J. Donald Monan

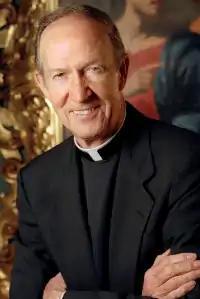

J. Donald Monan, SJ (December 31, 1924 – March 18, 2017) was the chancellor of Boston College from 1996 to 2017 and its 24th president from 1972 to 1996—the longest such tenure in the university's history until it was surpassed by his successor. A native of Blasdell, New York, he joined the Society of Jesus in 1942. Monan earned a bachelor's degree, a licentiate of philosophy, and a Licentiate of Sacred Theology at Woodstock College. He then studied at the University of Louvain (UCLouvain) in Belgium, where he earned a Ph.D. in philosophy. He was ordained a priest in 1955.